Provincial Route 2 (Buenos Aires)

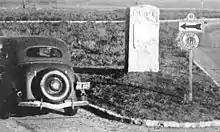
Cornerstone of the route, Constitución Av., Mar del Plata, 1938

The Second Road Congress of Argentina asked President Hipólito Yrigoyen for the construction of a paved road, with the purpose of make transport of mercancies easier, according to Buenos Aires Province economy had always been based on agriculture and stockbreeding. The other important reason to pave the route was to promote tourism, considering that this was Mar del Plata and other cities' main economic activity by then.